InterCity 125

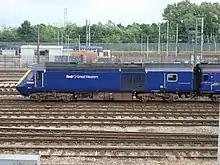
First Great Western HST passing Old Oak Common Train Maintenance Depot in 2007

The prototype InterCity 125 (power cars 43000 and 43001) set the world speed record for diesel traction at on 12 June 1973.